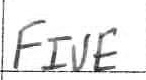
Label: five